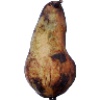
Label: Pear Abate 1